Controlled Substances Act

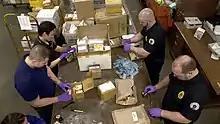
U.S. Food and Drug Administration agents inspect packages for illegal drug shipments at an international mail facility in New York.

The Drug Enforcement Administration was established in 1973, combining the Bureau of Narcotics and Dangerous Drugs (BNDD) and Customs' drug agents. Proceedings to add, delete, or change the schedule of a drug or other substance may be initiated by the DEA, the Department of Health and Human Services (HHS), or by petition from any interested party, including the manufacturer of a drug, a medical society or association, a pharmacy association, a public interest group concerned with drug abuse, a state or local government agency, or an individual citizen. When a petition is received by the DEA, the agency begins its own investigation of the drug.